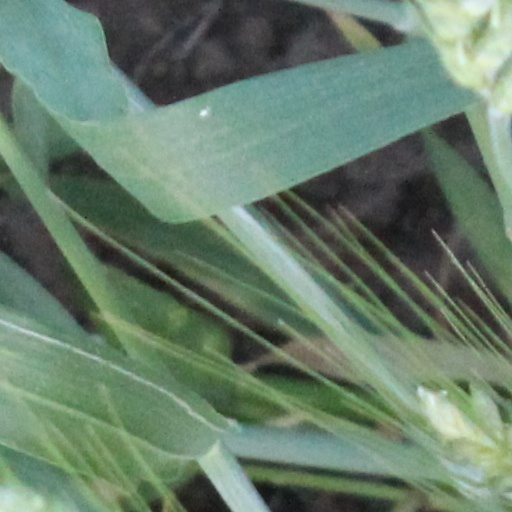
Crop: wheat